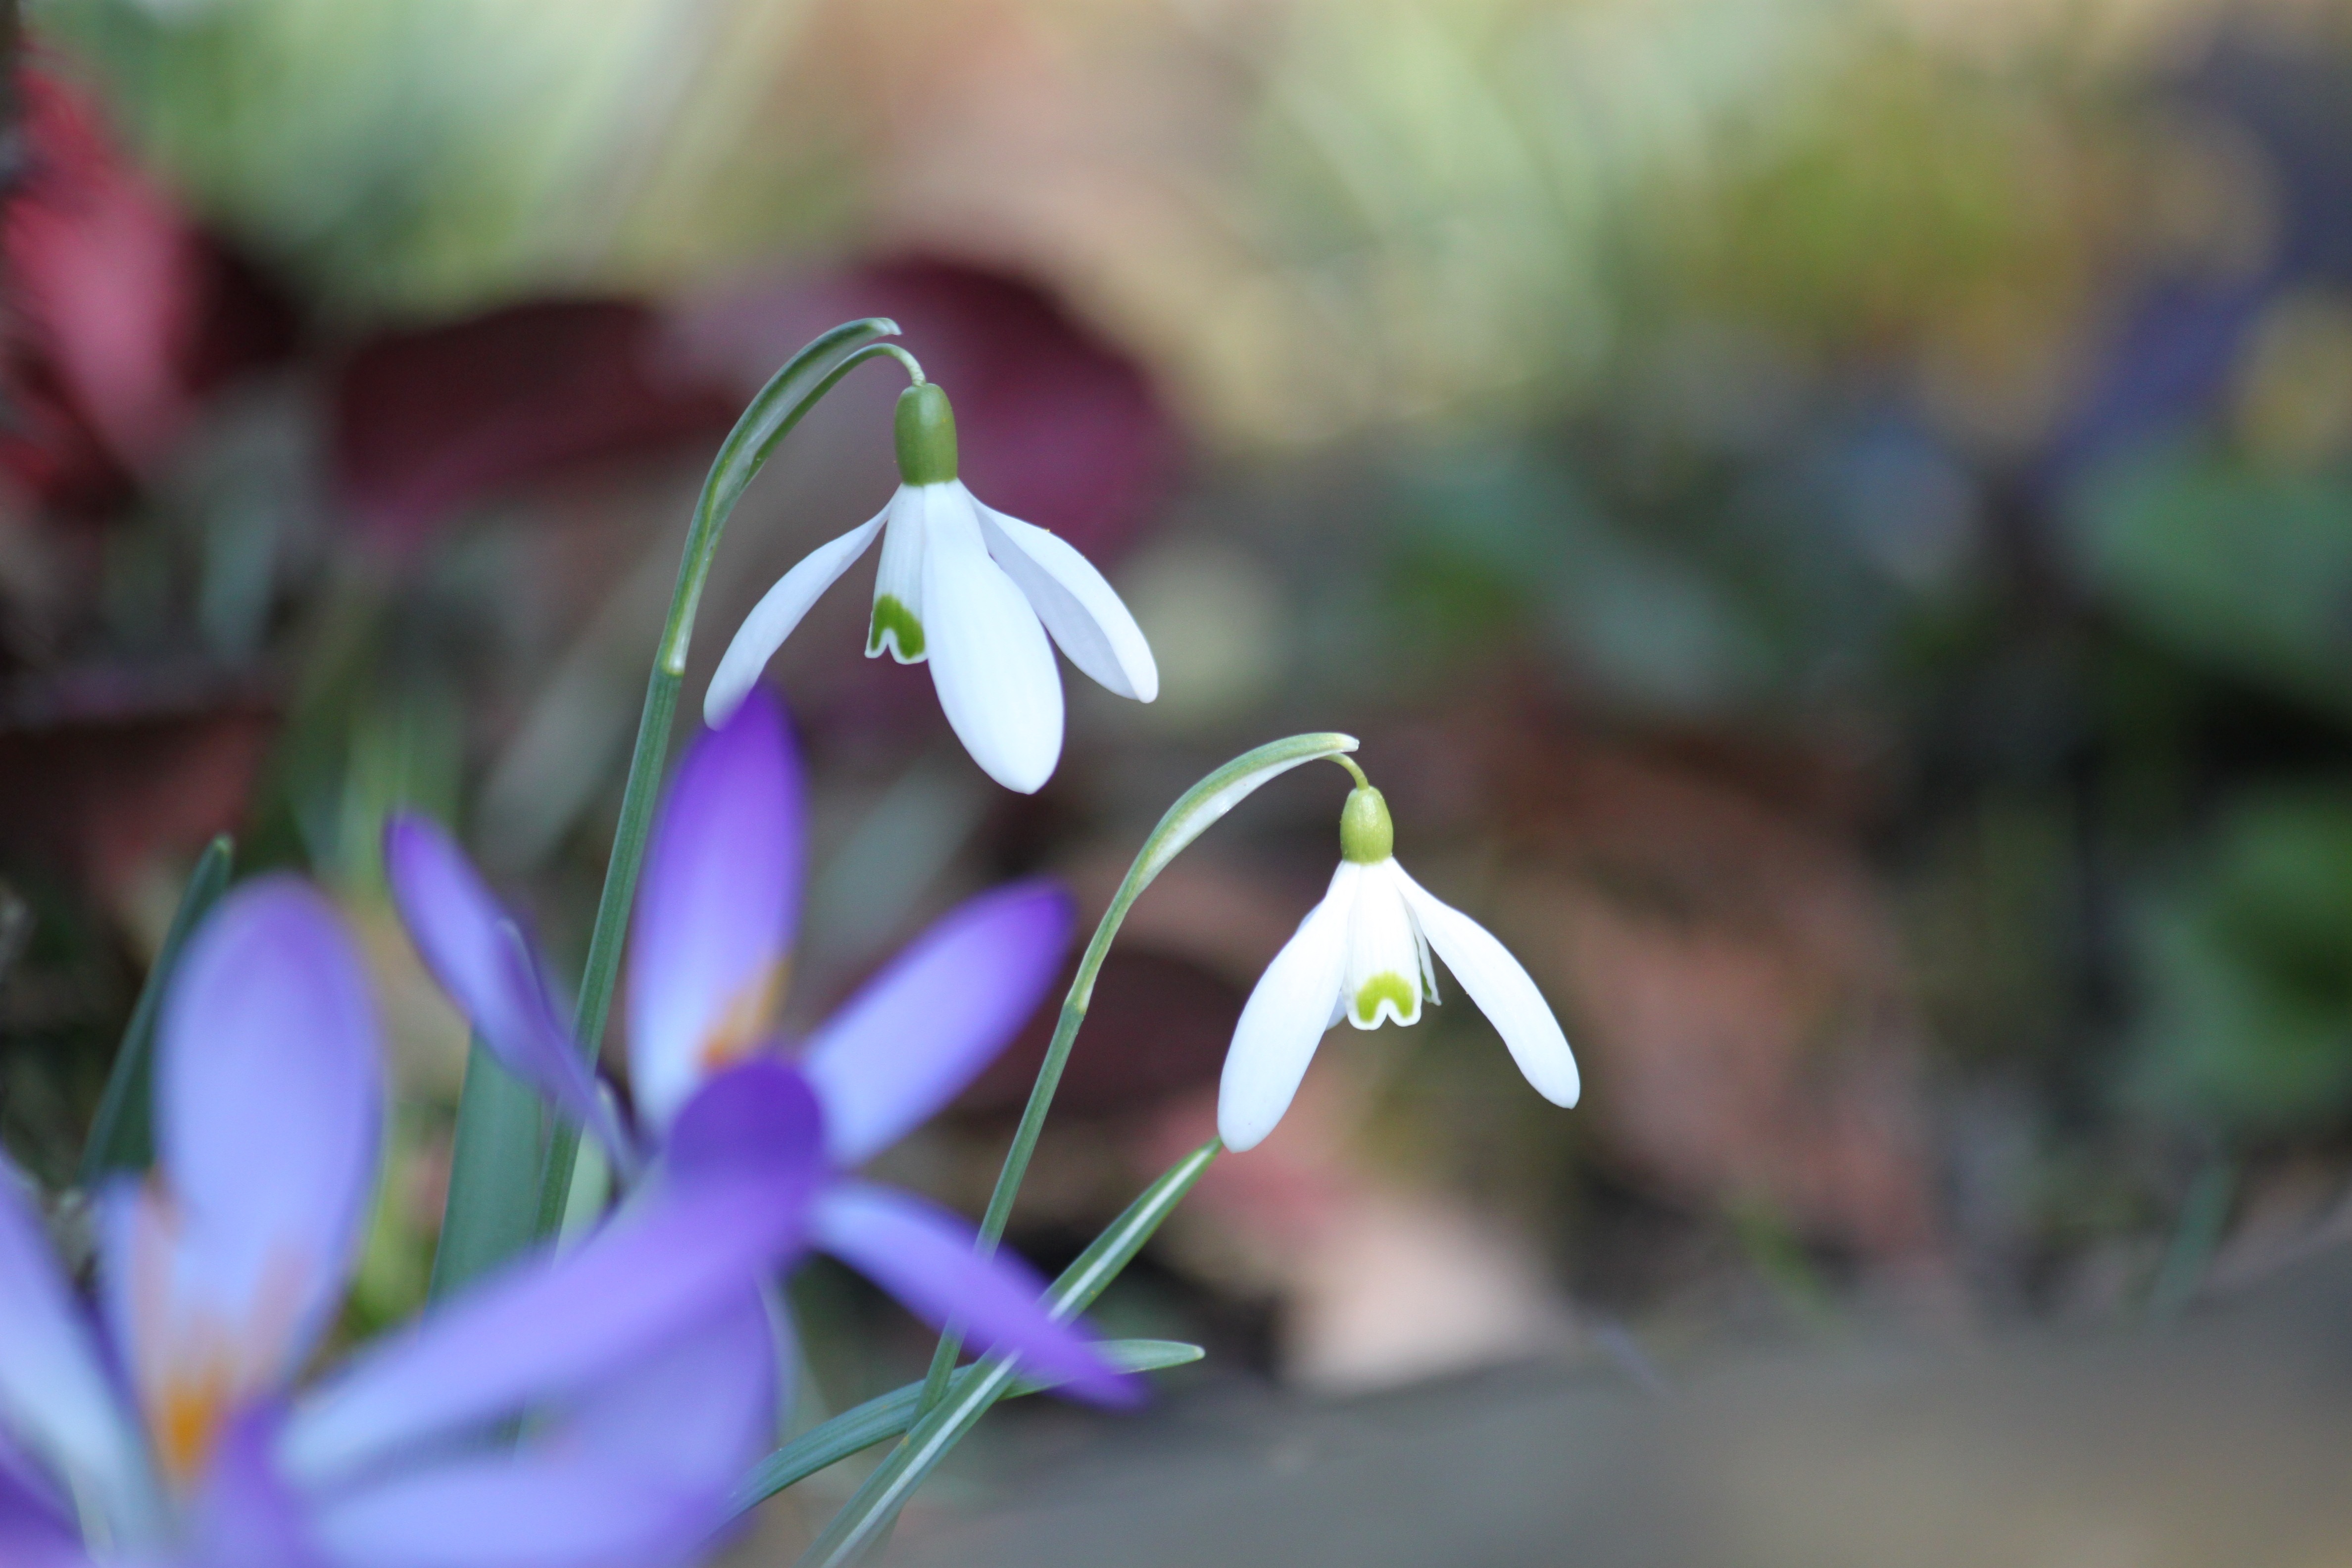
nature, blossom, plant, white, leaf, flower, petal, bloom, spring, color, botany, garden, close, flora, wildflower, flowers, eye, bright, beautiful, springtime, crocus, snowdrop, spring flower, macro photography, harbinger of spring, flowering plant, signs of spring, fr hlingsbl her, land plant